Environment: real
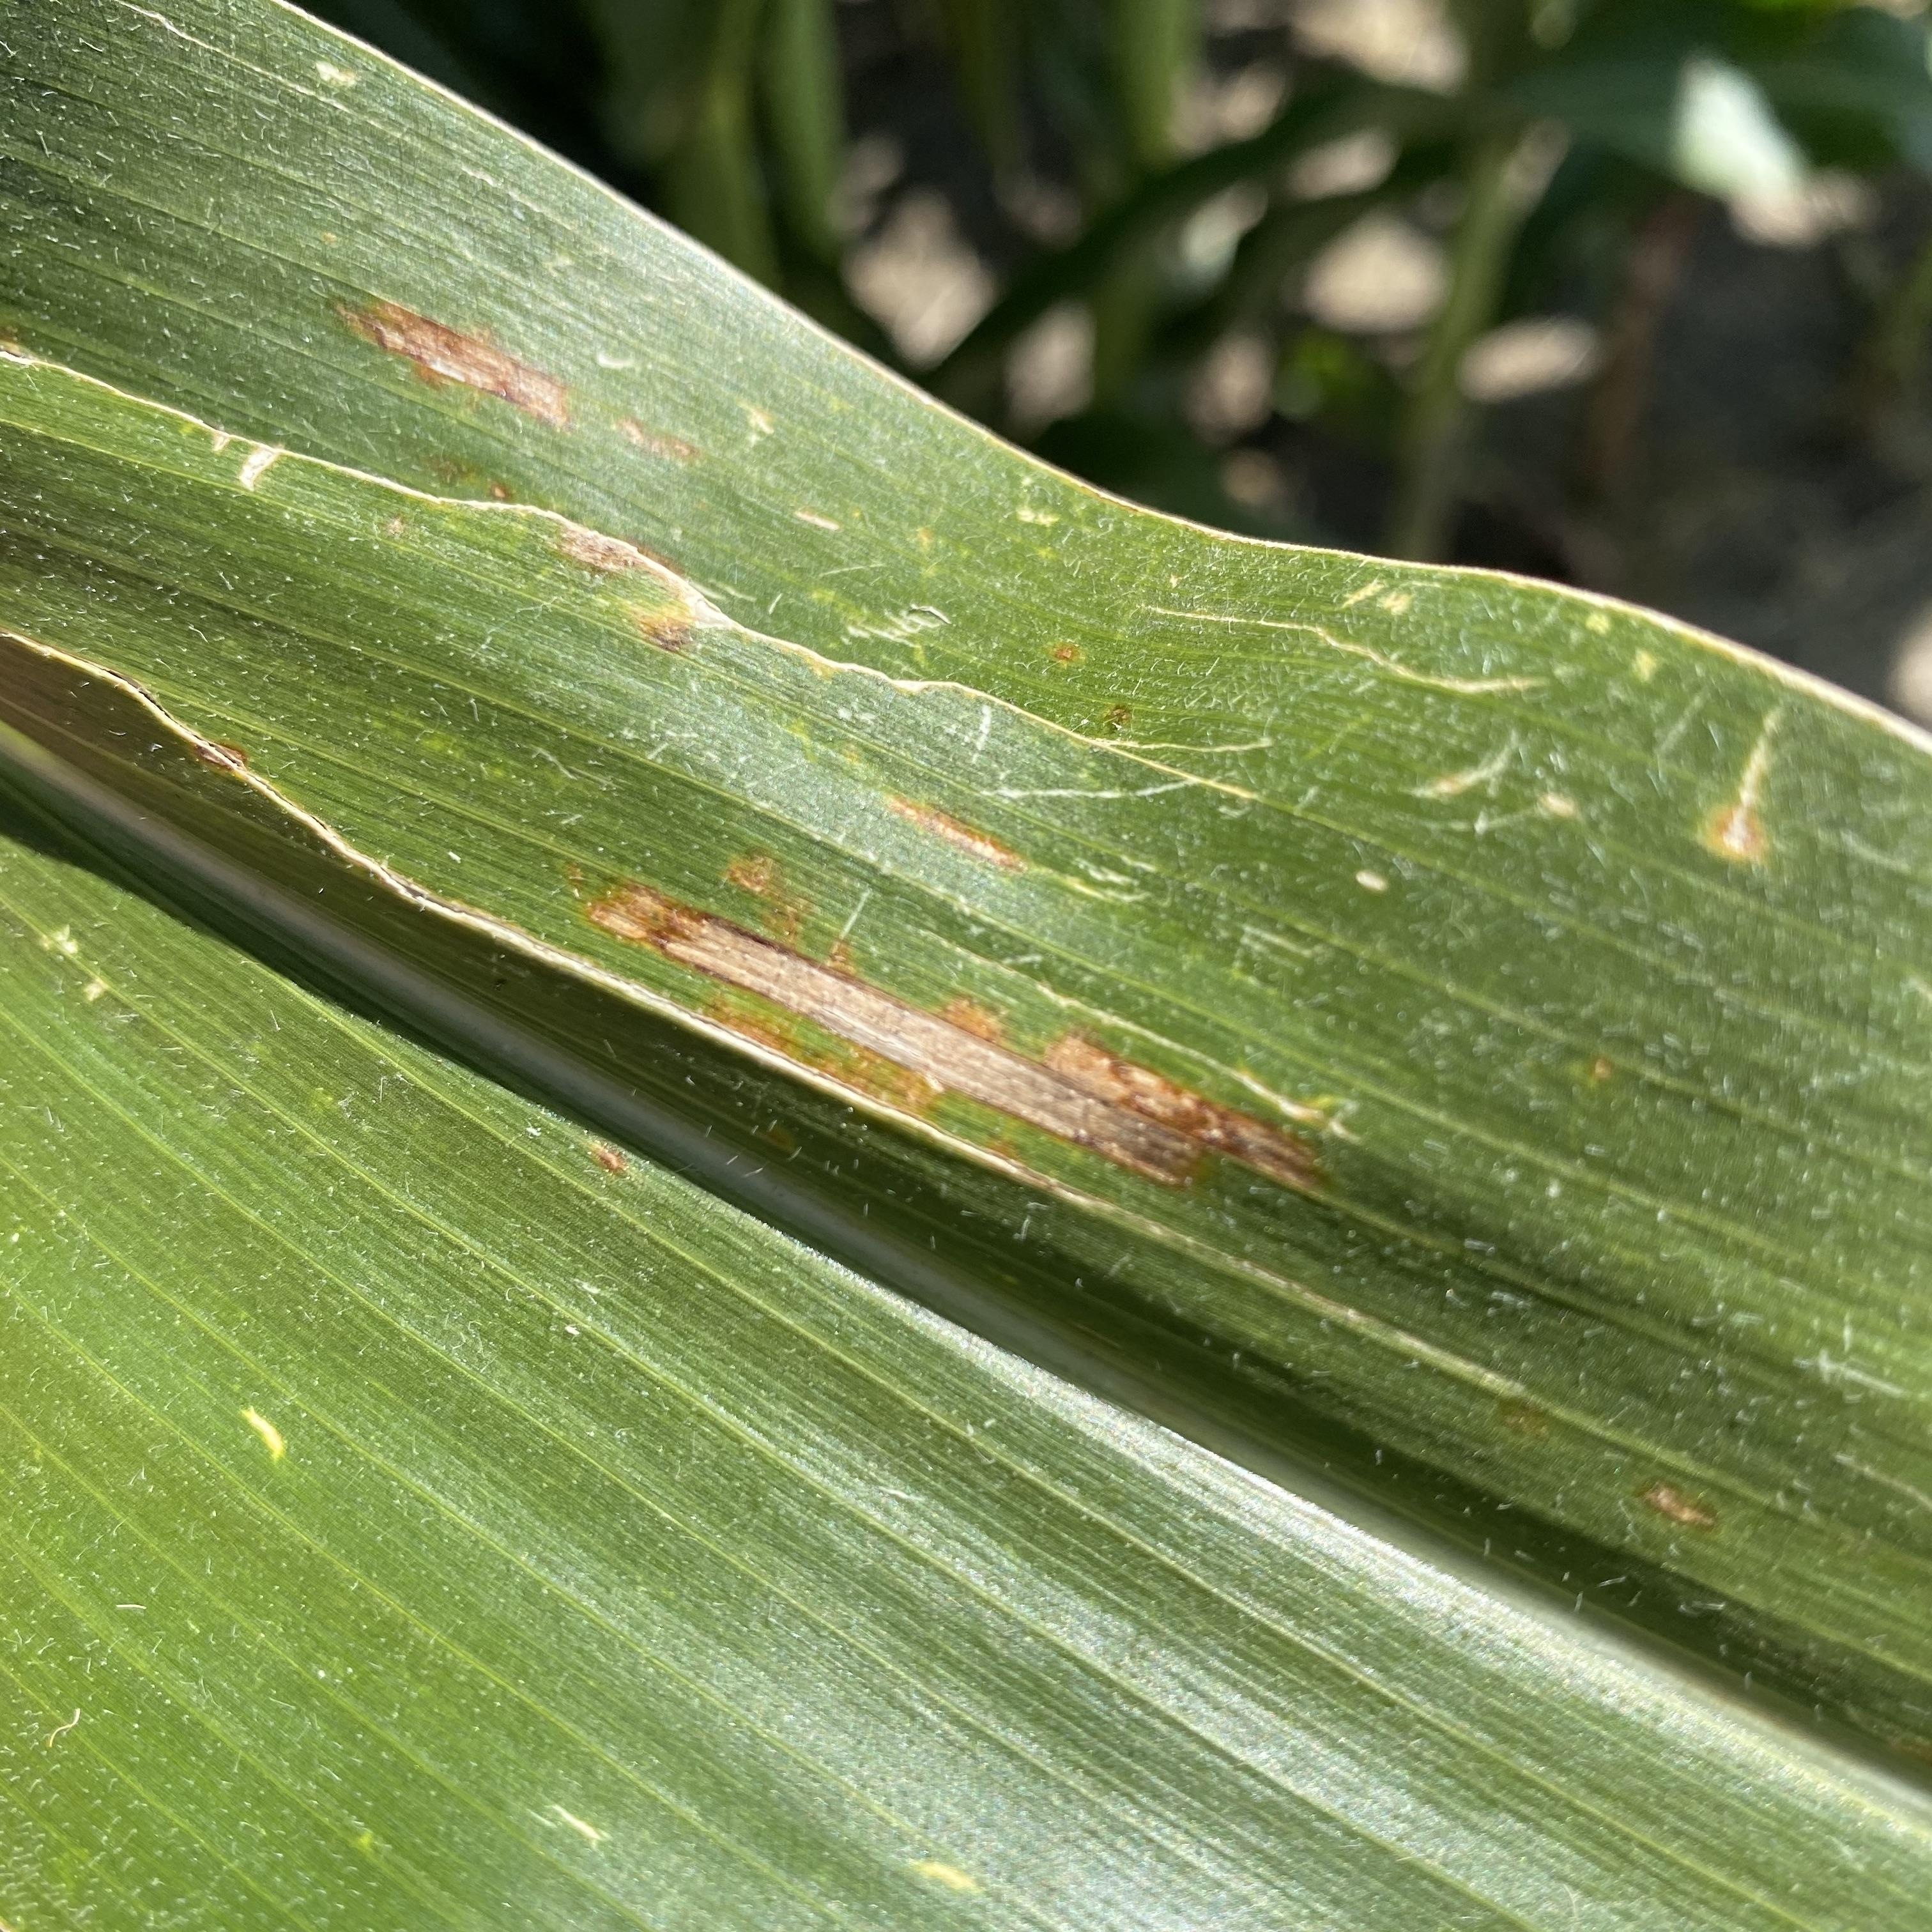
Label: gray_leaf_spot